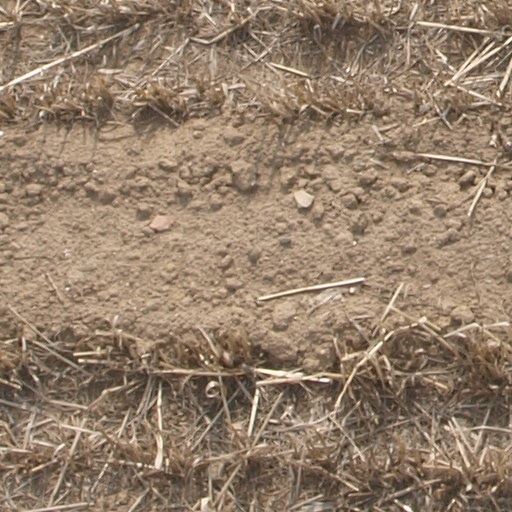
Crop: maize; corn